Canadian Premier League

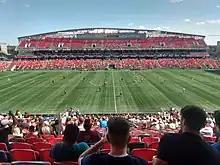
An Atlético Ottawa match. The club was the CPL's first expansion team

It had been speculated that then-existing USL Championship side Ottawa Fury FC would join the league for its 2019 or 2020 season; speculation fuelled by the Fury's acquisitions of Canadian players prior to the 2018 season. While the club remained in the USL for 2019, two of the three governing bodies of the USL (United States Soccer Federation and CONCACAF) refused to sanction the Canadian club to continue play in the US league, and the club ceased operations in November 2019.